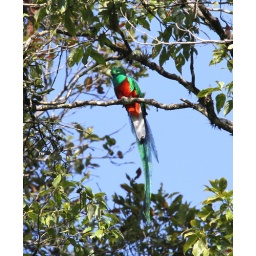
Male Resplendant Quetzal photographed at Ranchitos Del Quetzal in the cloud forest of Guatemala.